Sons of Rizk

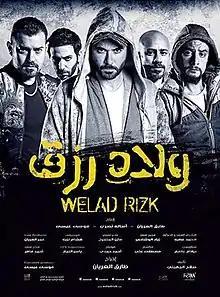
Film poster

Sons of Rizk is a 2015 Egyptian action film directed by Tarek Al Eryan.